María de Villota

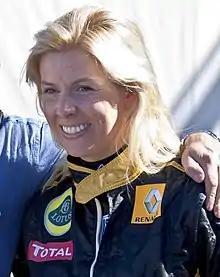
María de Villota in 2011

María de Villota Comba (13 January 1979 – 11 October 2013) was a Spanish racing driver who competed in Superleague Formula and Euroseries 3000. She had an accident in straight-line testing as the Marussia Formula One team test driver, where she suffered serious head and facial injuries, and died one year later.